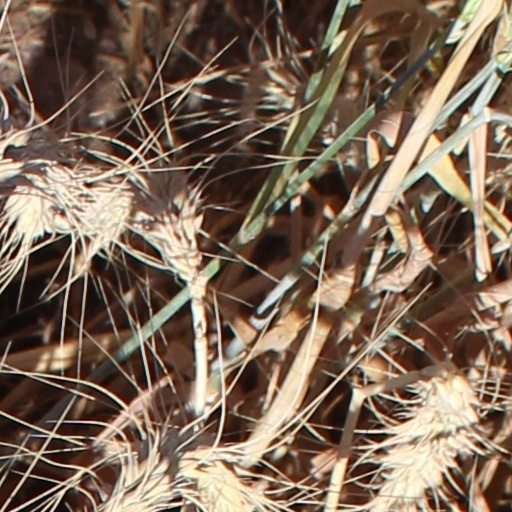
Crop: wheat